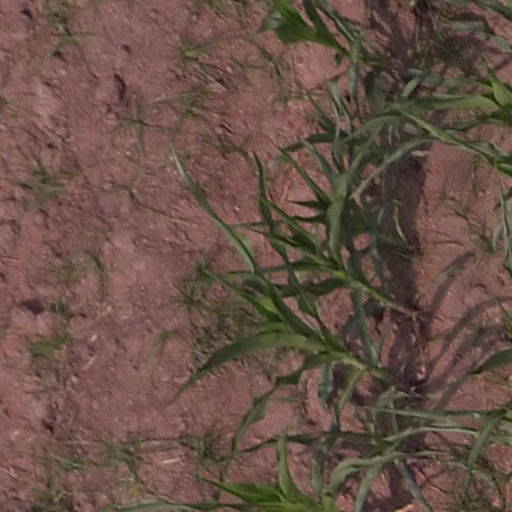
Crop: maize; corn